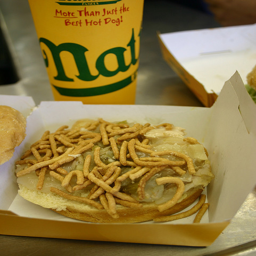
A weird looking Nathans item inside of a box.
The sandwich is covered with many french fries.
a beverage sitting in front of a sandwich
a close up of food in a paper box
a sandwich with chips on top in a box next to a soft drink